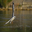
Label: bird